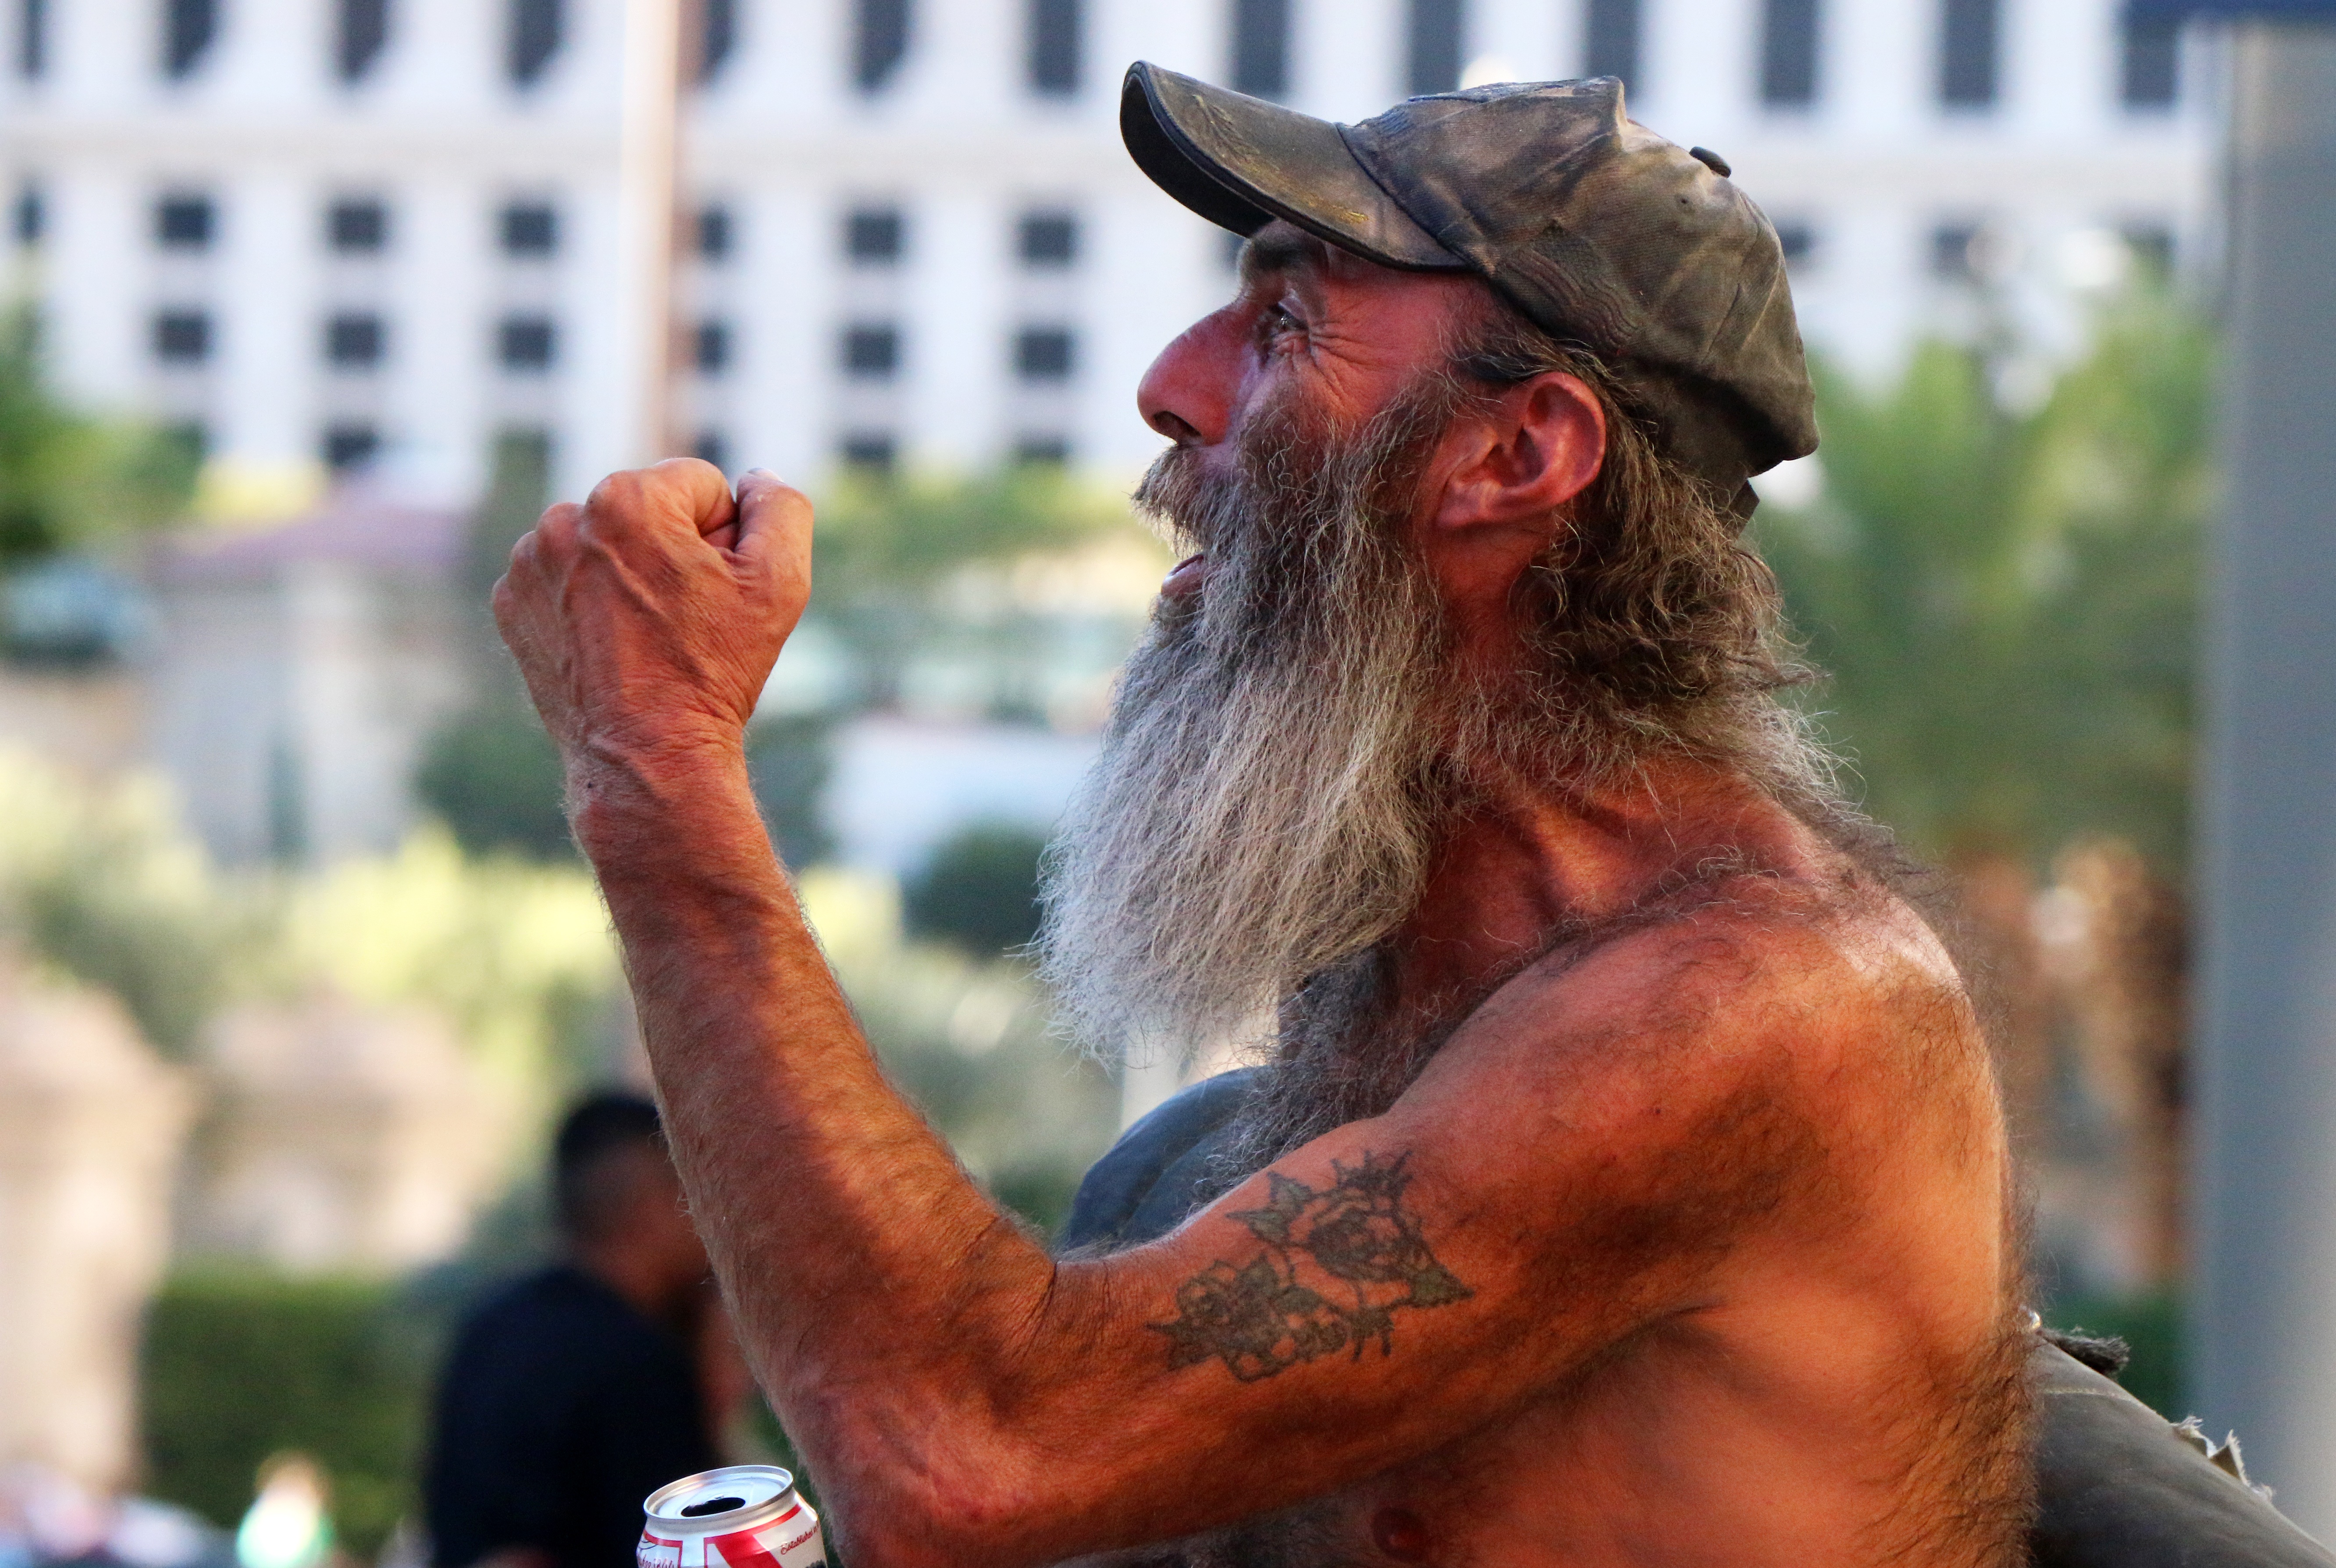
man, person, people, hat, beard, primate, nevada, strip, las vegas, street photography, rock and roll, facial hair